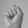
ASL letter: S